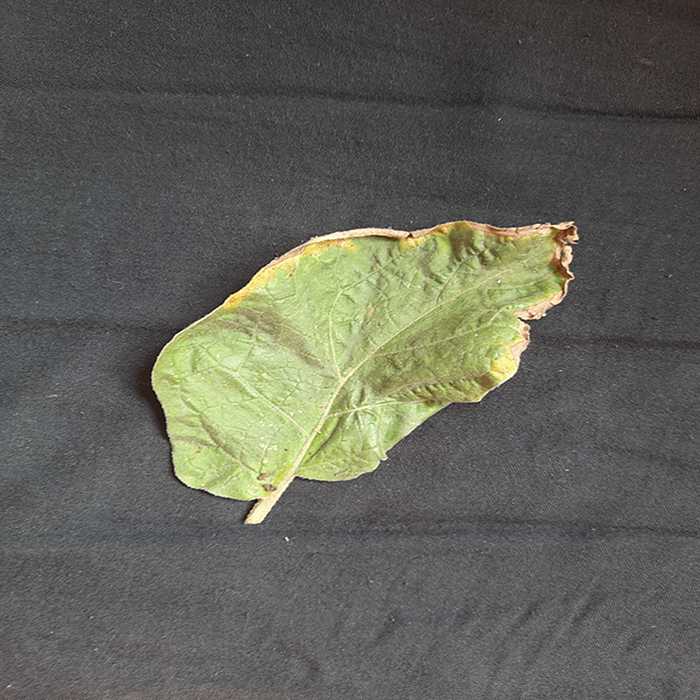
Plant: Eggplant
Label: Eggplant begomovirus